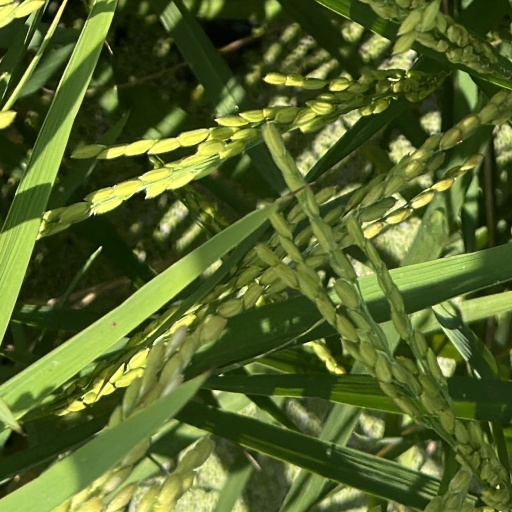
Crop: rice